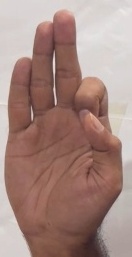
ASL sign: F